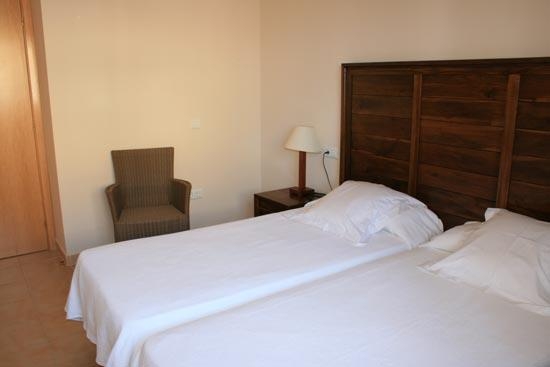
Room type: bedroom